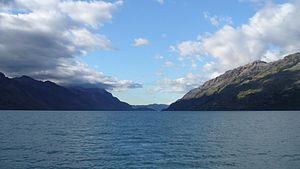
La province de Santa Cruz est une province de l'Argentine, qui se trouve en Patagonie, dans le sud du pays. Sa capitale est la ville de Río Gallegos.